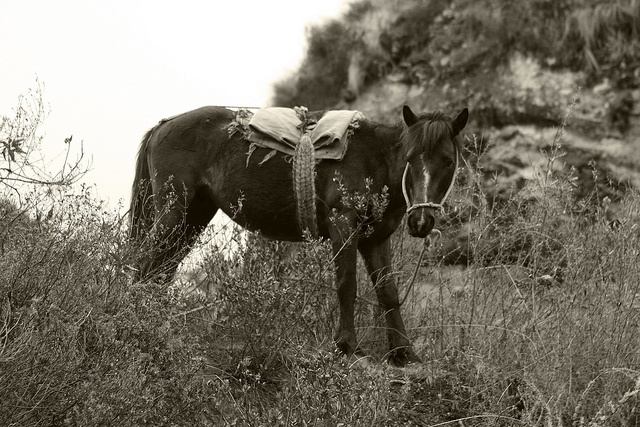
a horse with a saddle on its back
A black and white picture of a single horse standing in the grass.
a horse wearing a saddle on the side of a hill
a horse on long grass gazing around near mountains
A horse standing in a field with tall grass.